Early human migrations

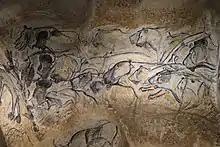
30,000-year-old cave lion and bison painting found in the Chauvet Cave, France.

The recent expansion of anatomically modern humans reached Europe around 40,000 years ago from Central Asia and the Middle East, as a result of cultural adaption to big game hunting of sub-glacial steppe fauna. Neanderthals were present both in the Middle East and in Europe, and the arriving populations of anatomically modern humans (also known as "Cro-Magnon" or European early modern humans) interbred with Neanderthal populations to a limited degree. Populations of modern humans and Neanderthal overlapped in various regions such as the Iberian peninsula and the Middle East. Interbreeding may have contributed Neanderthal genes to palaeolithic and ultimately modern Eurasians and Oceanians.